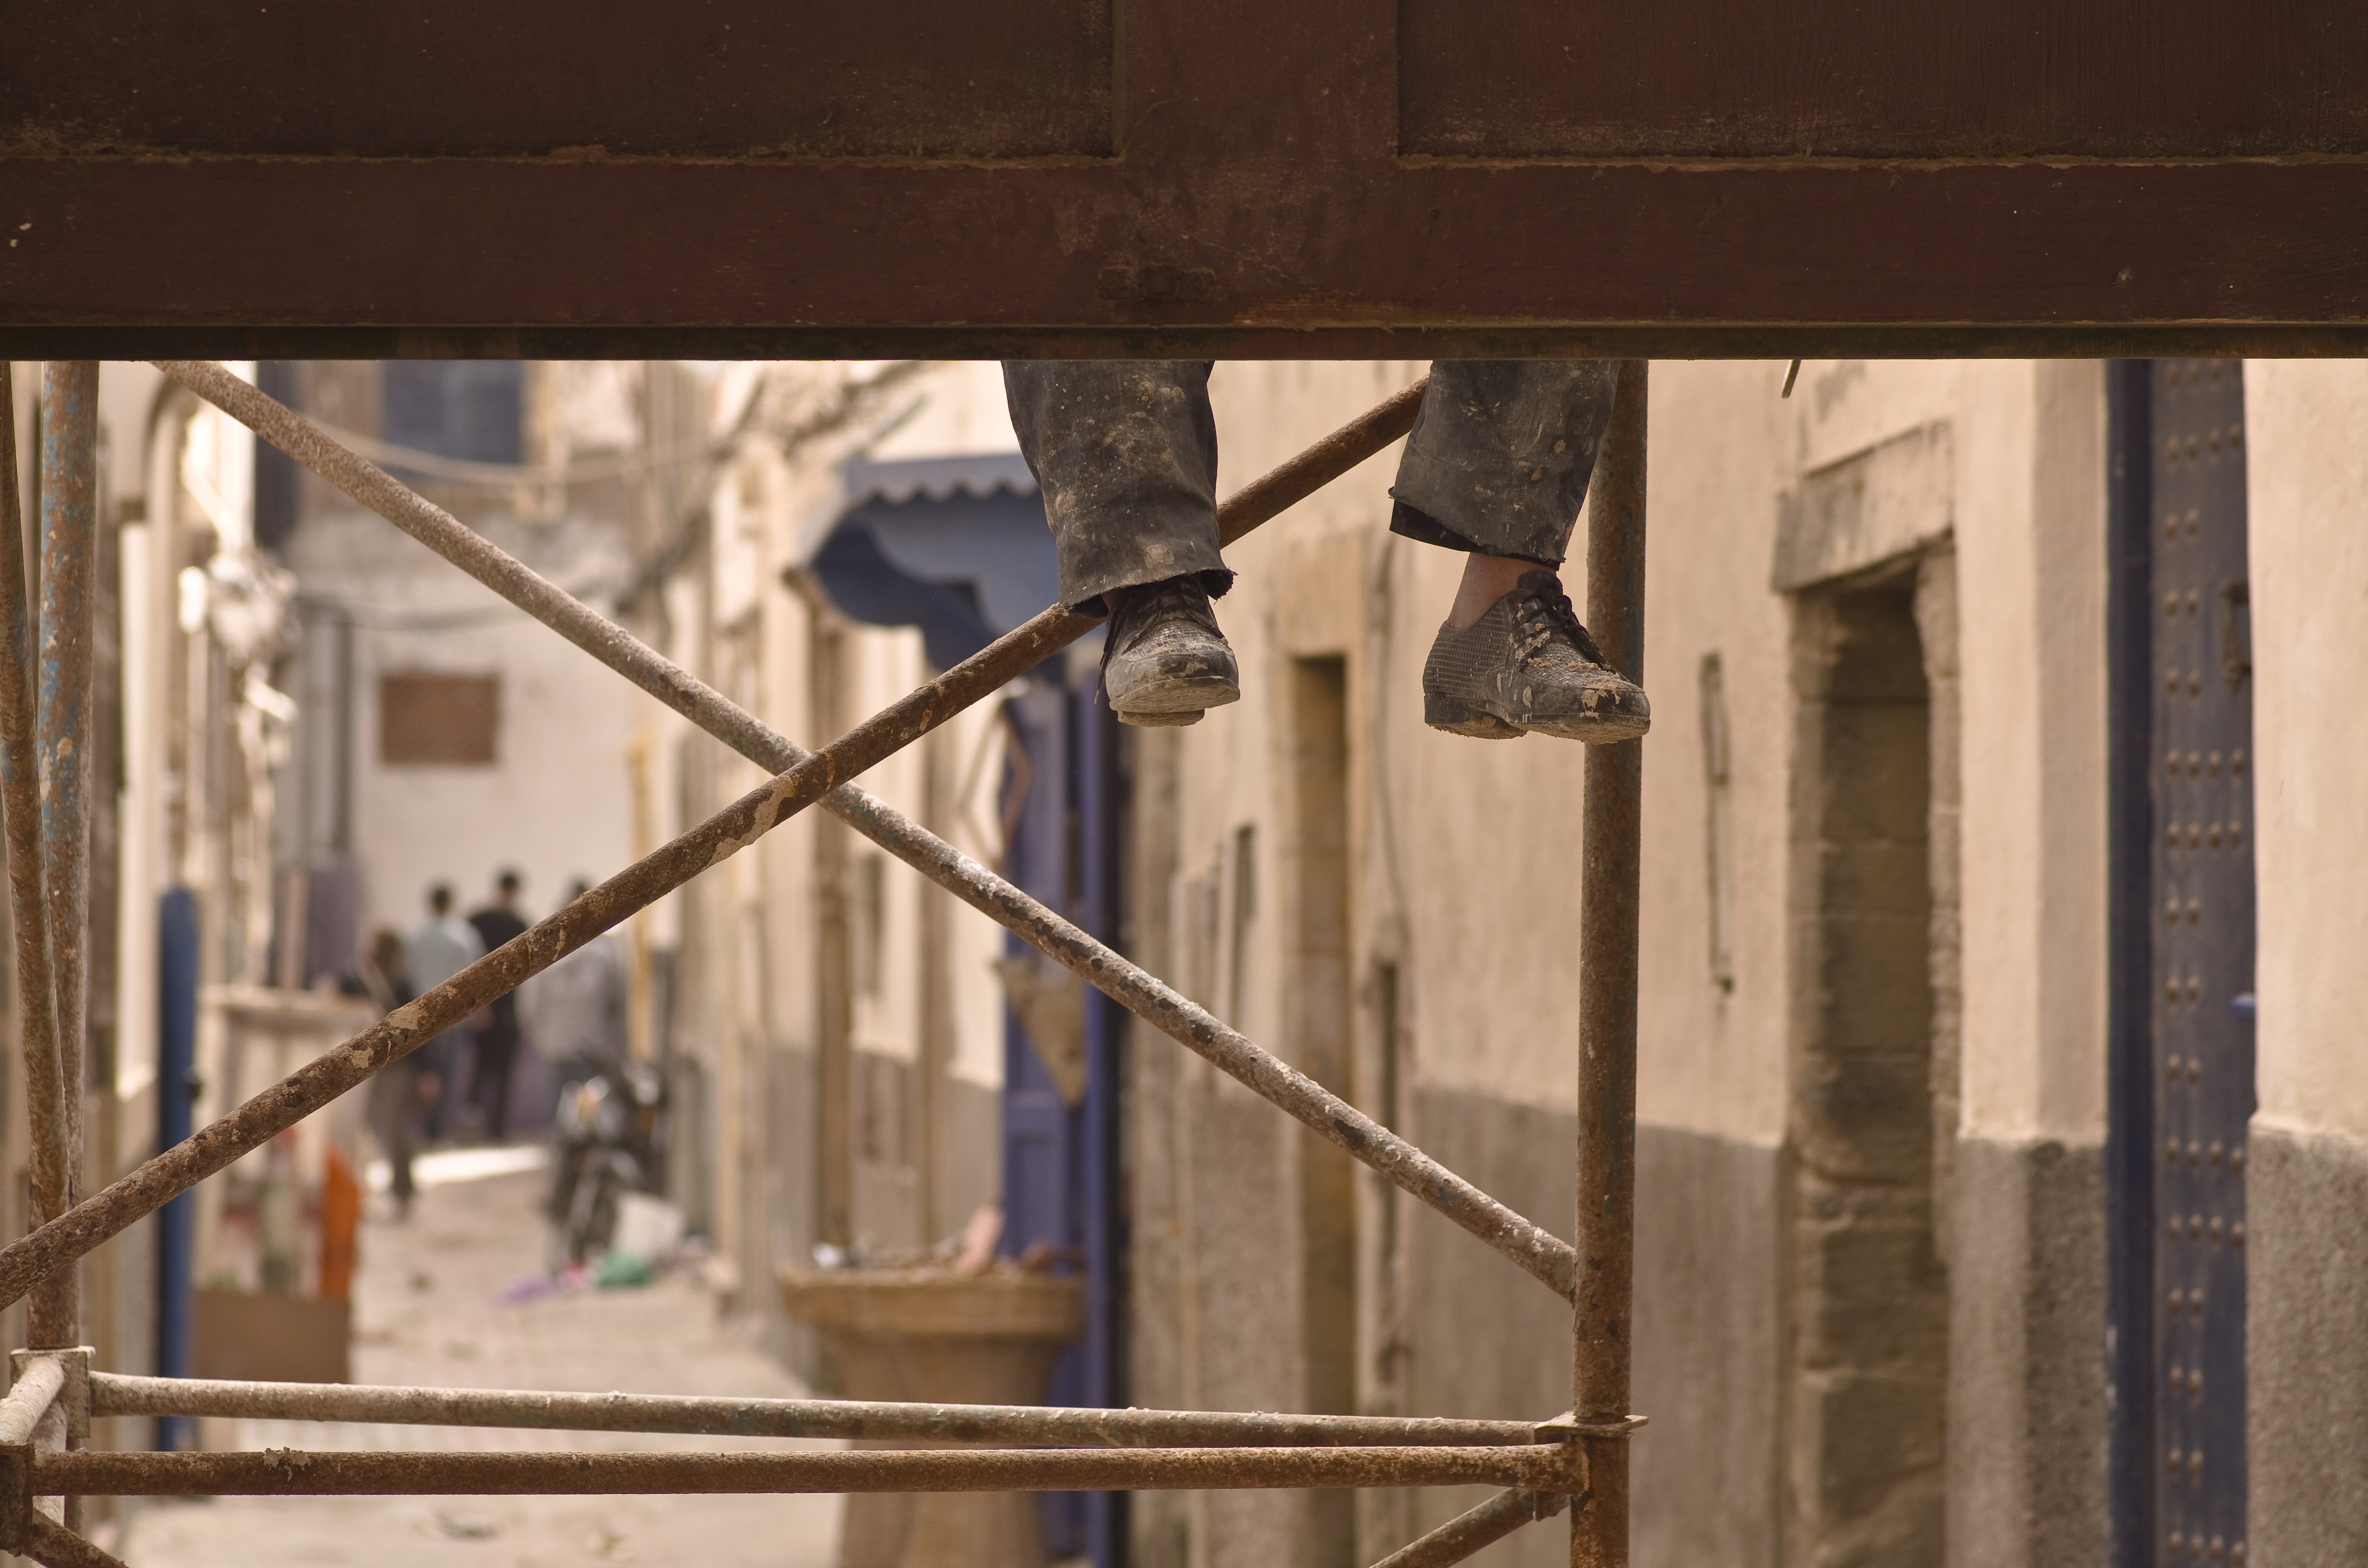
winter, wood, feet, window, glass, wall, color, lighting, interior design, photograph, iron, site, scaffold, construction workers